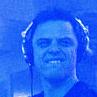
Age: 36